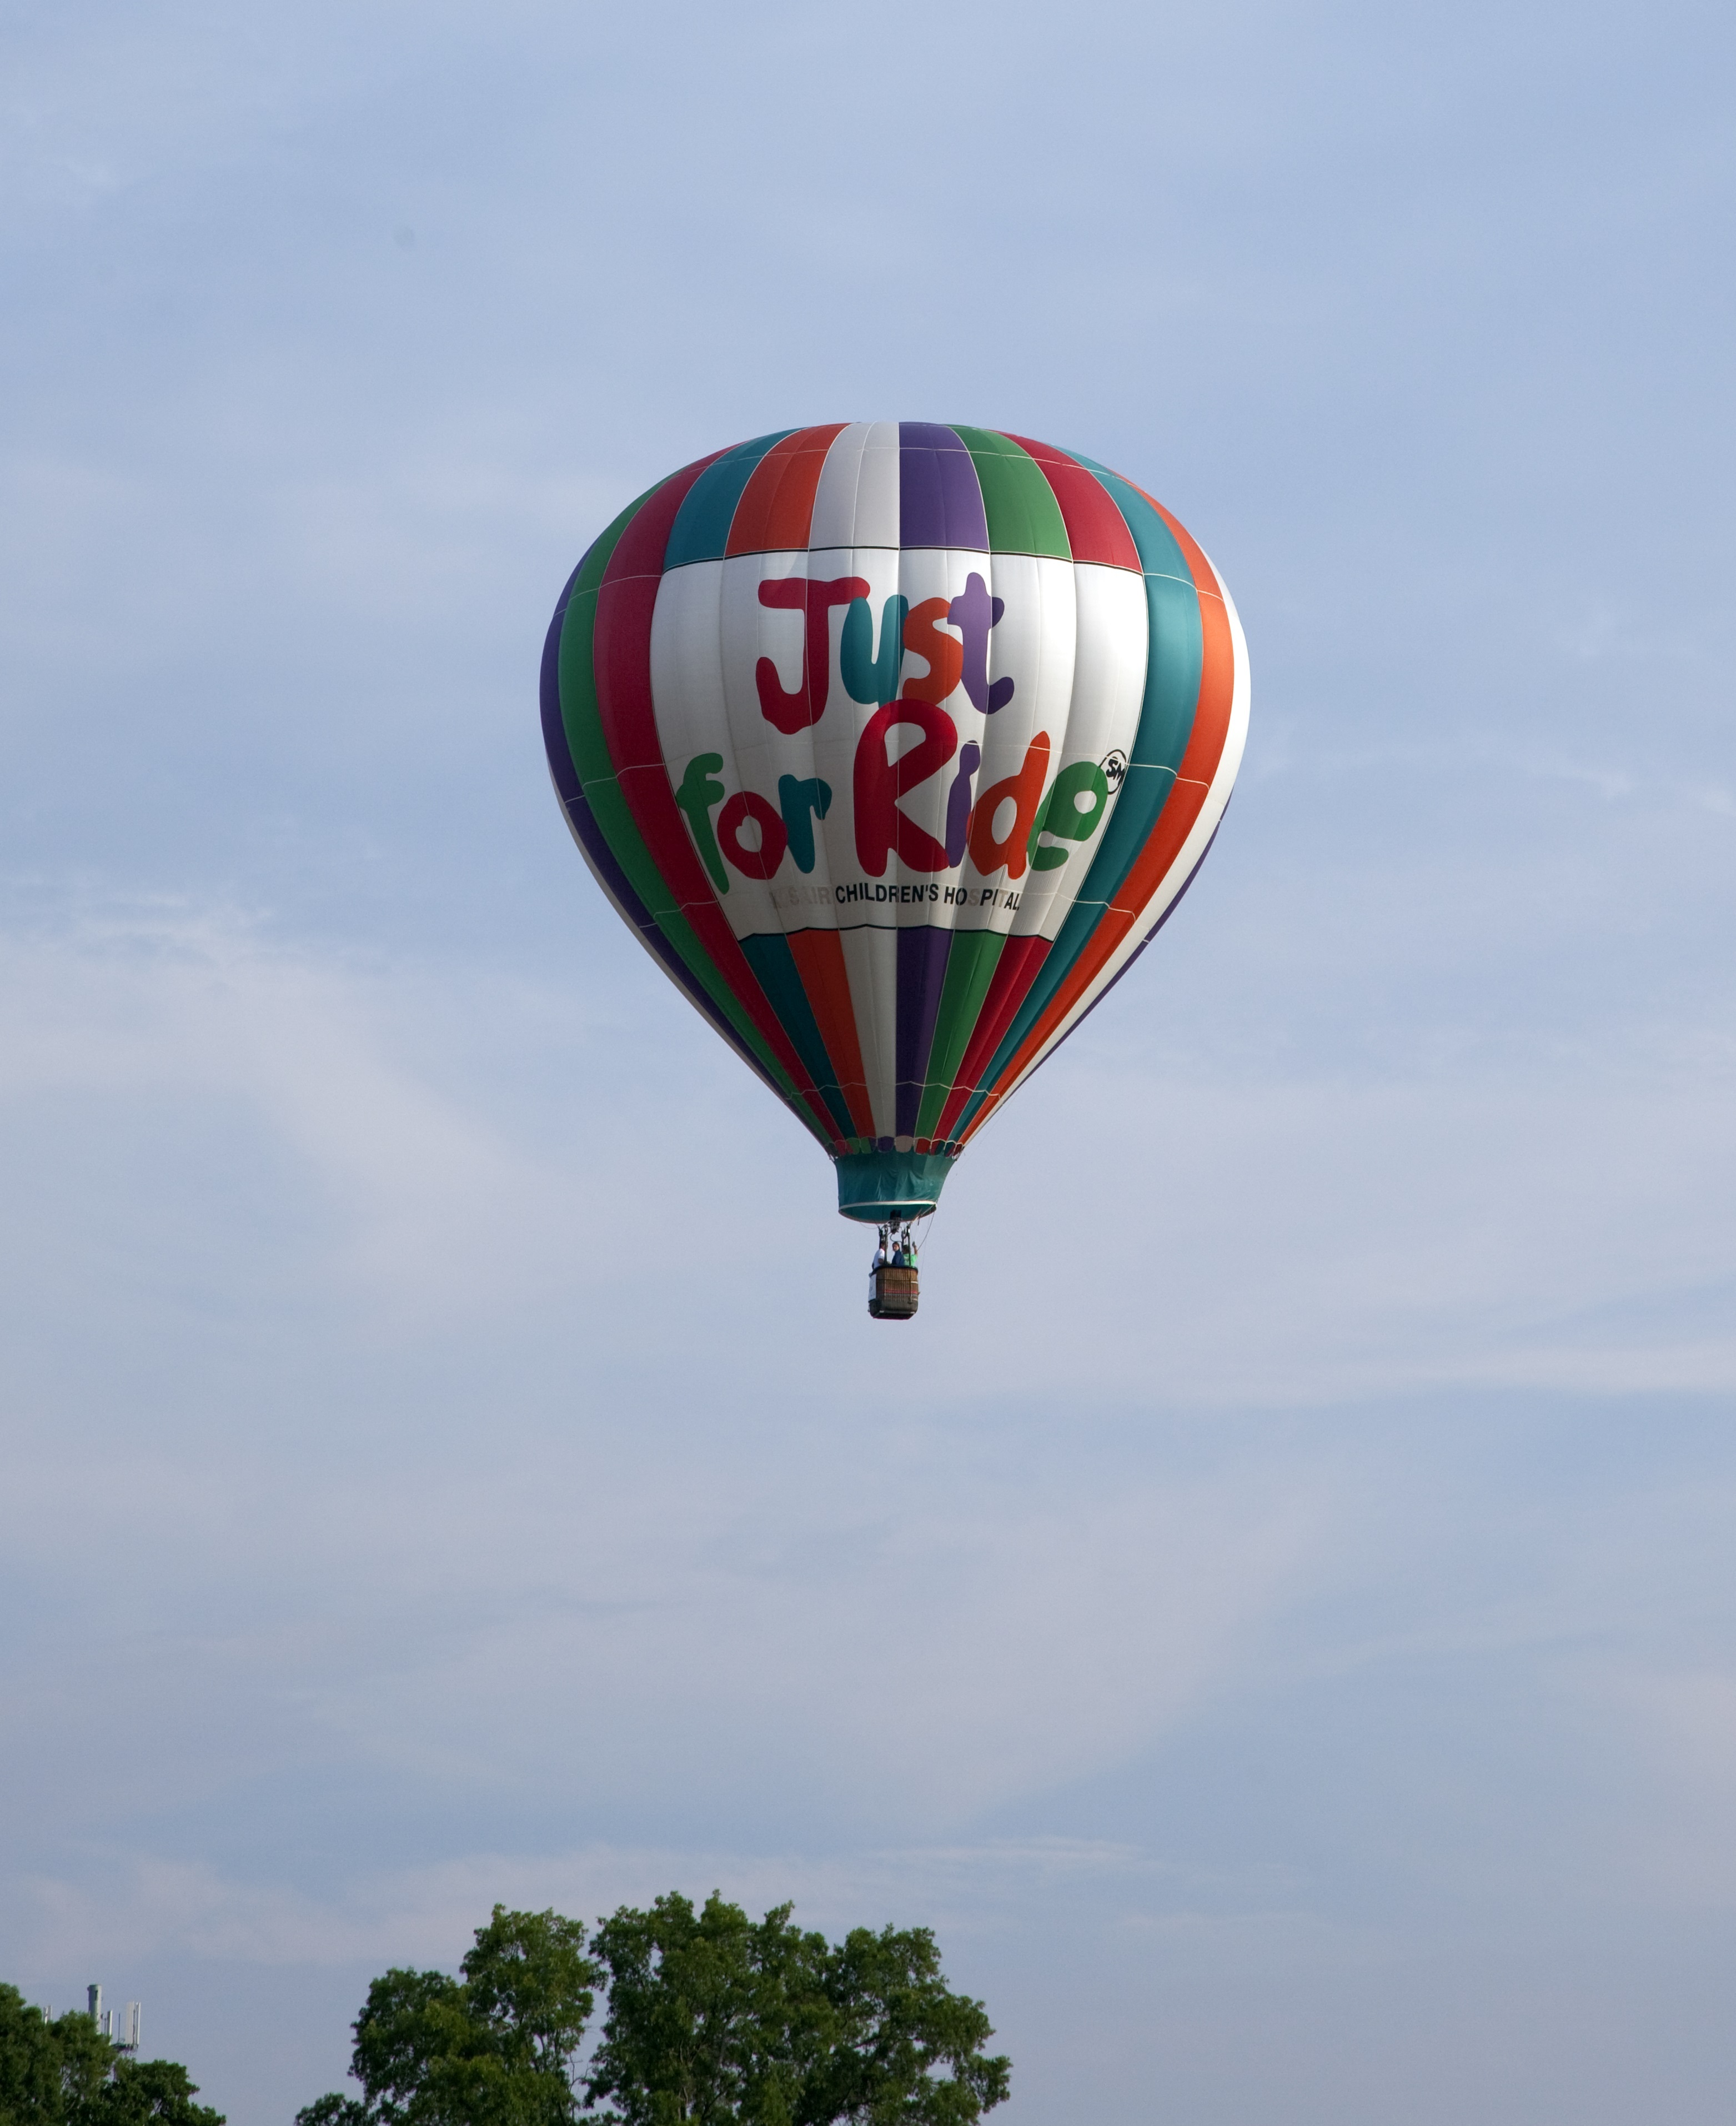
sky, balloon, hot air balloon, aircraft, vehicle, flight, peaceful, hot air, floating, freedom, colorful, toy, lift, up, event, rising, hot air ballooning, atmosphere of earth